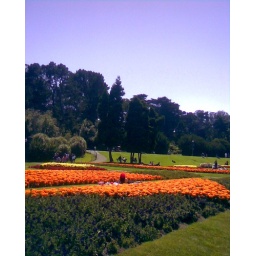
On one of those rare sunny days in the park, there was a girl with a red hat.